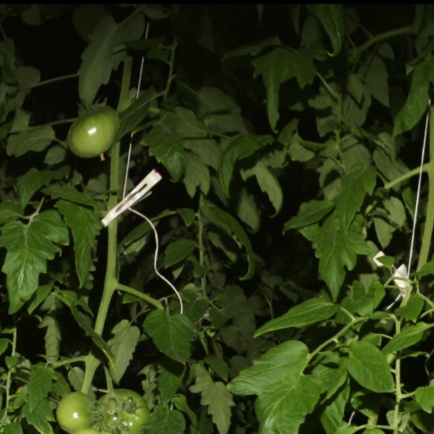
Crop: tomato